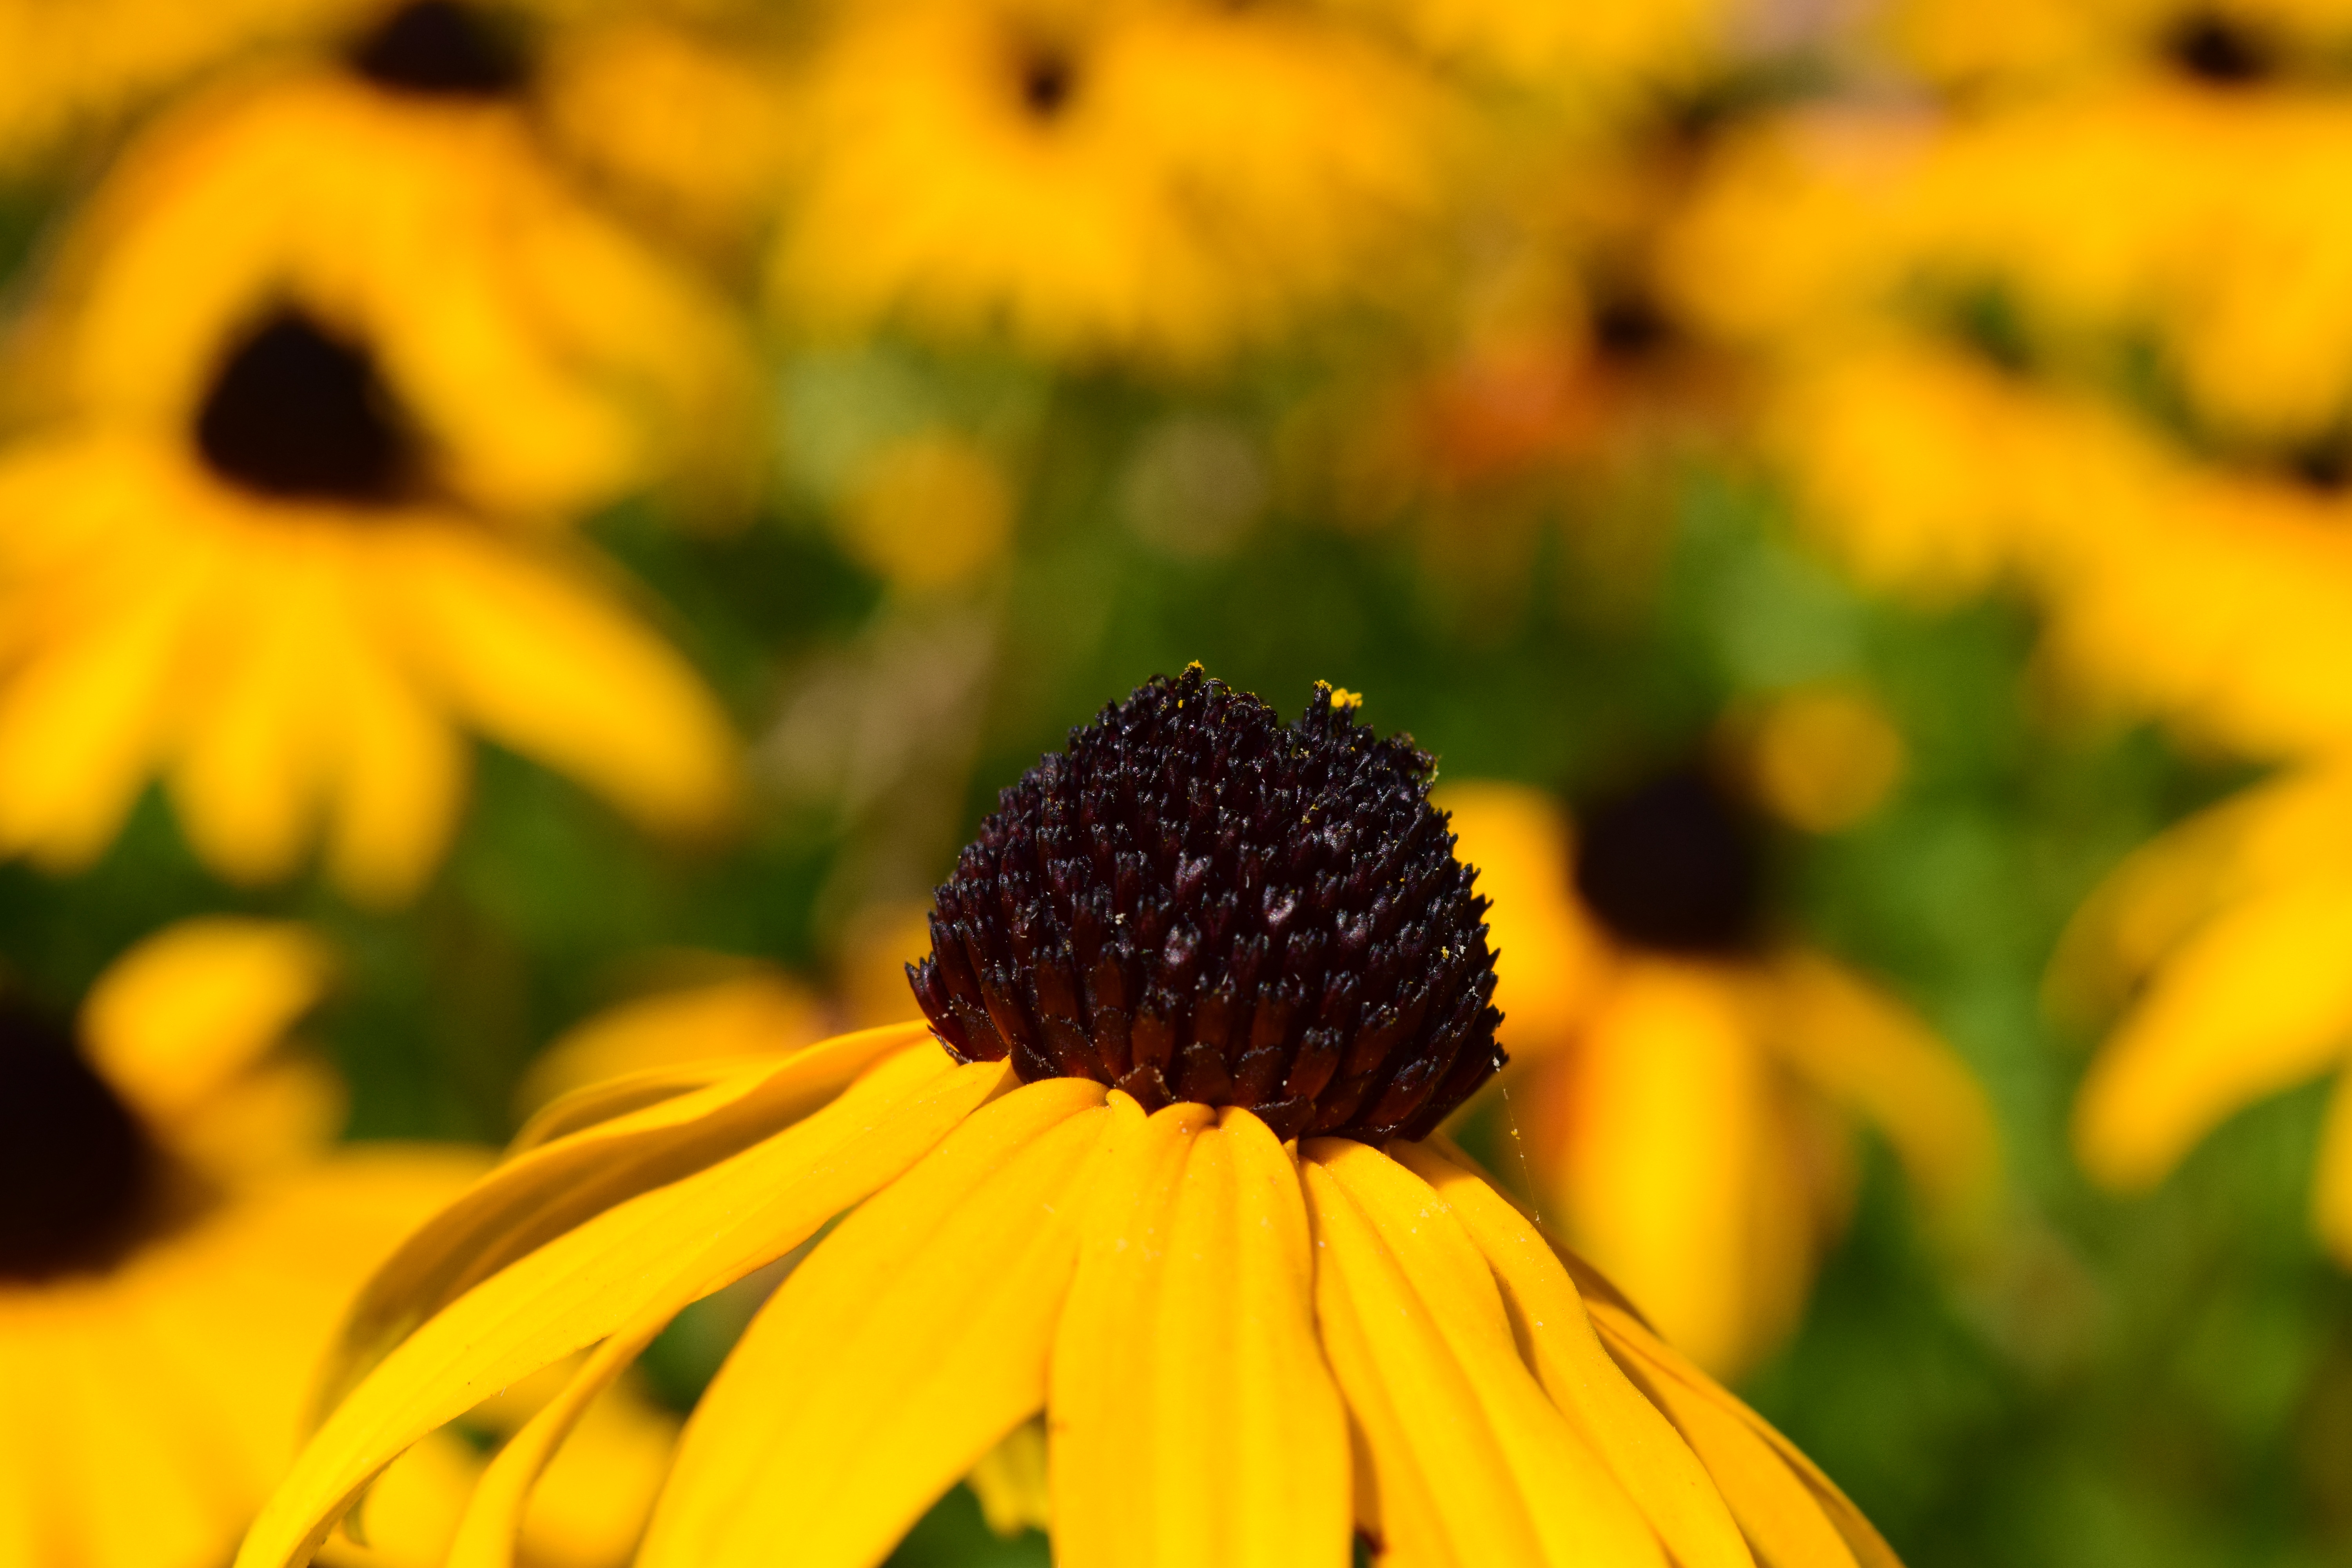
blossom, plant, leaf, flower, petal, bloom, summer, macro, yellow, garden, close, flora, sunflower, wildflower, flowers, flower bed, sun hat, echinacea, nectar, macro photography, flowering plant, daisy family, flower basket, basket flower greenhouse, flower yellow, land plant